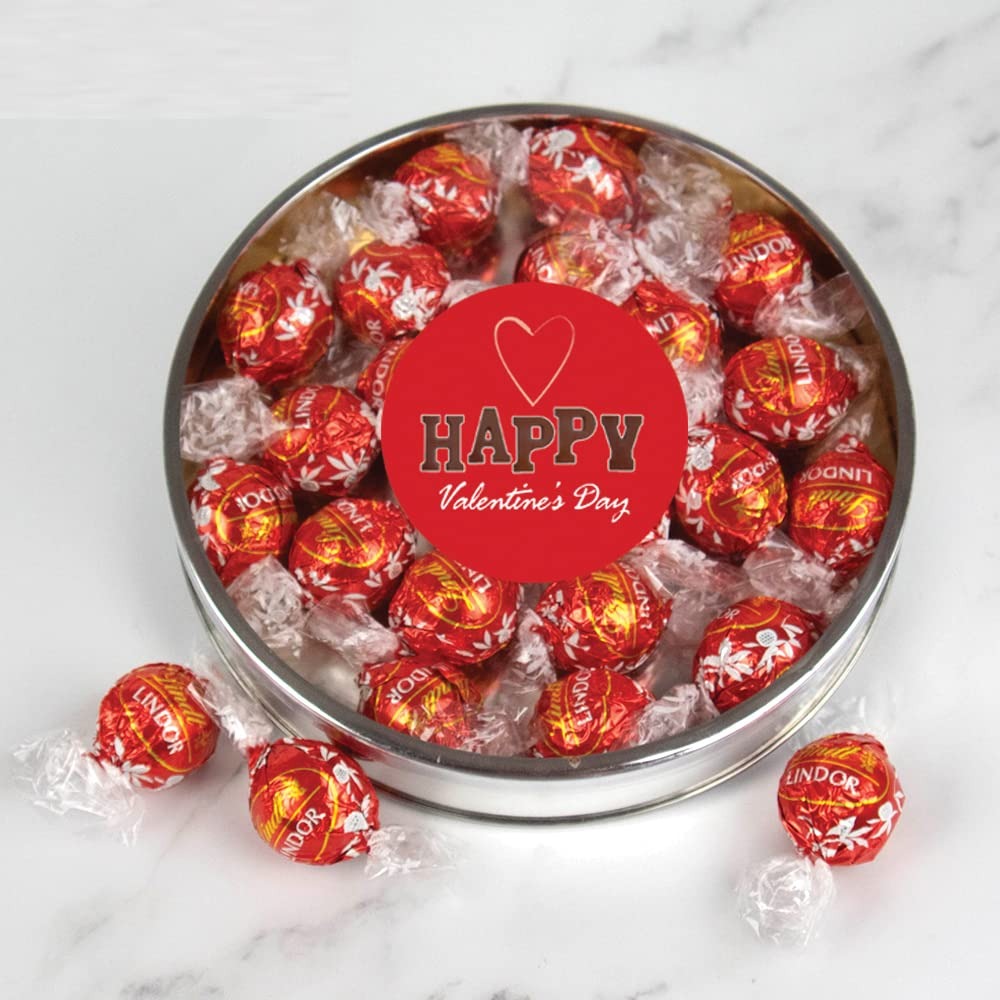
Item Name: Valentine's Day Candy Gift Tin Large Silver Plastic Tin with Chocolate Milk Chocolate Truffles
Bullet Point 1: Candy Filled Gift Tin Includes: Approximately 24 Chocolate Truffles
Bullet Point 2: Dimensions: 7" X 1 1/8"
Bullet Point 3: Flavor: Milk Chocolate
Bullet Point 4: Ships In Cool Packaging: This Candy Item Is Heat Sensitive And Will Ship With Cool Pack Packaging As Needed
Product Description: Celebrate Valentine's Day by gifting delicious truffle candies in this unique gift with custom sticker. Each gift tin contains approximately 24 pieces chocolate truffles.
Value: 1.0
Unit: Count

Price: 37.99